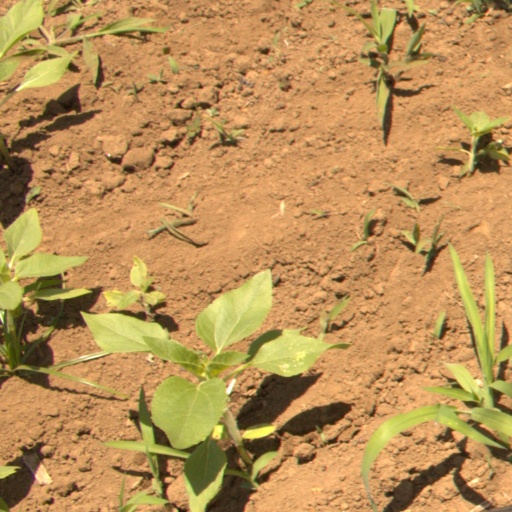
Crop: Jerusalem artichoke